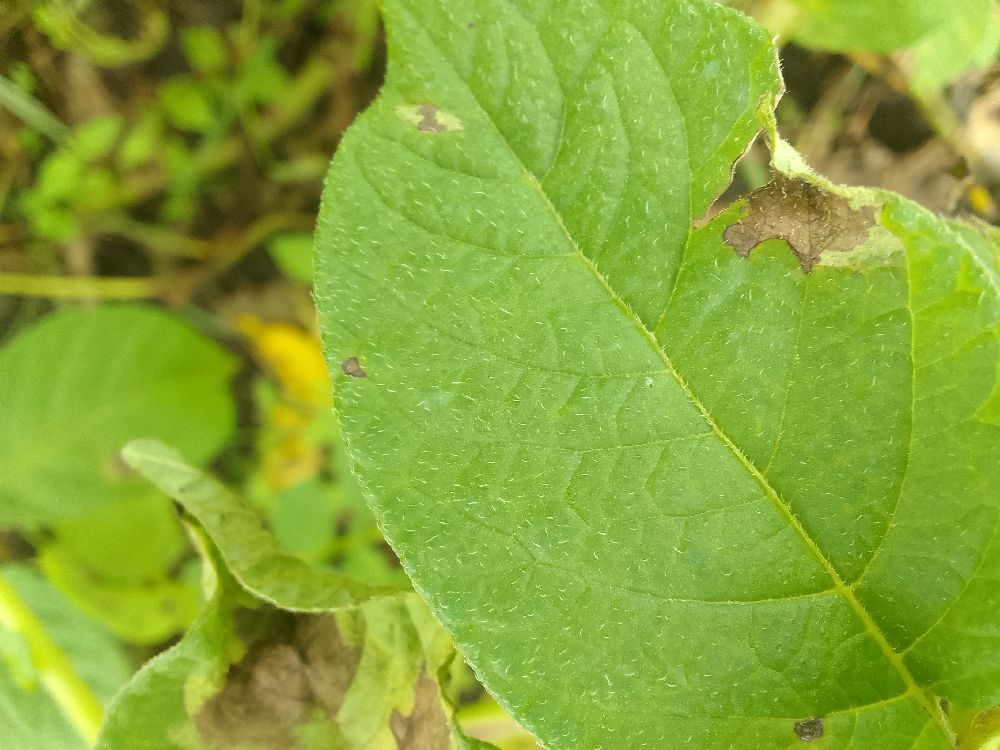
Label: Late blight